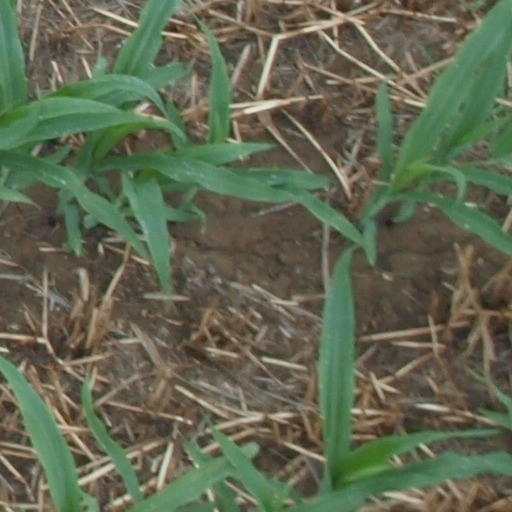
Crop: maize; corn